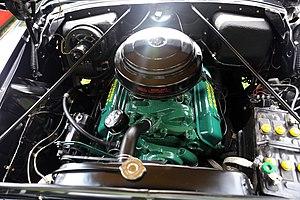
Une Oldsmobile Golden Rocket est une voiture de sport GT concept car futuriste, du constructeur automobile américain Oldsmobile présentée au salon automobile General Motors Motorama de 1956.